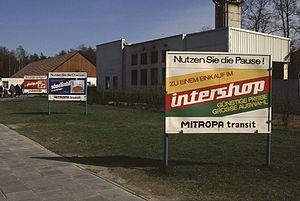
Intershop était une chaîne de magasins de la République démocratique allemande créée en 1962 et dissoute en 1990 qui vendait pour des devises des biens de consommation de qualité, souvent indisponibles pour la majorité de la population.